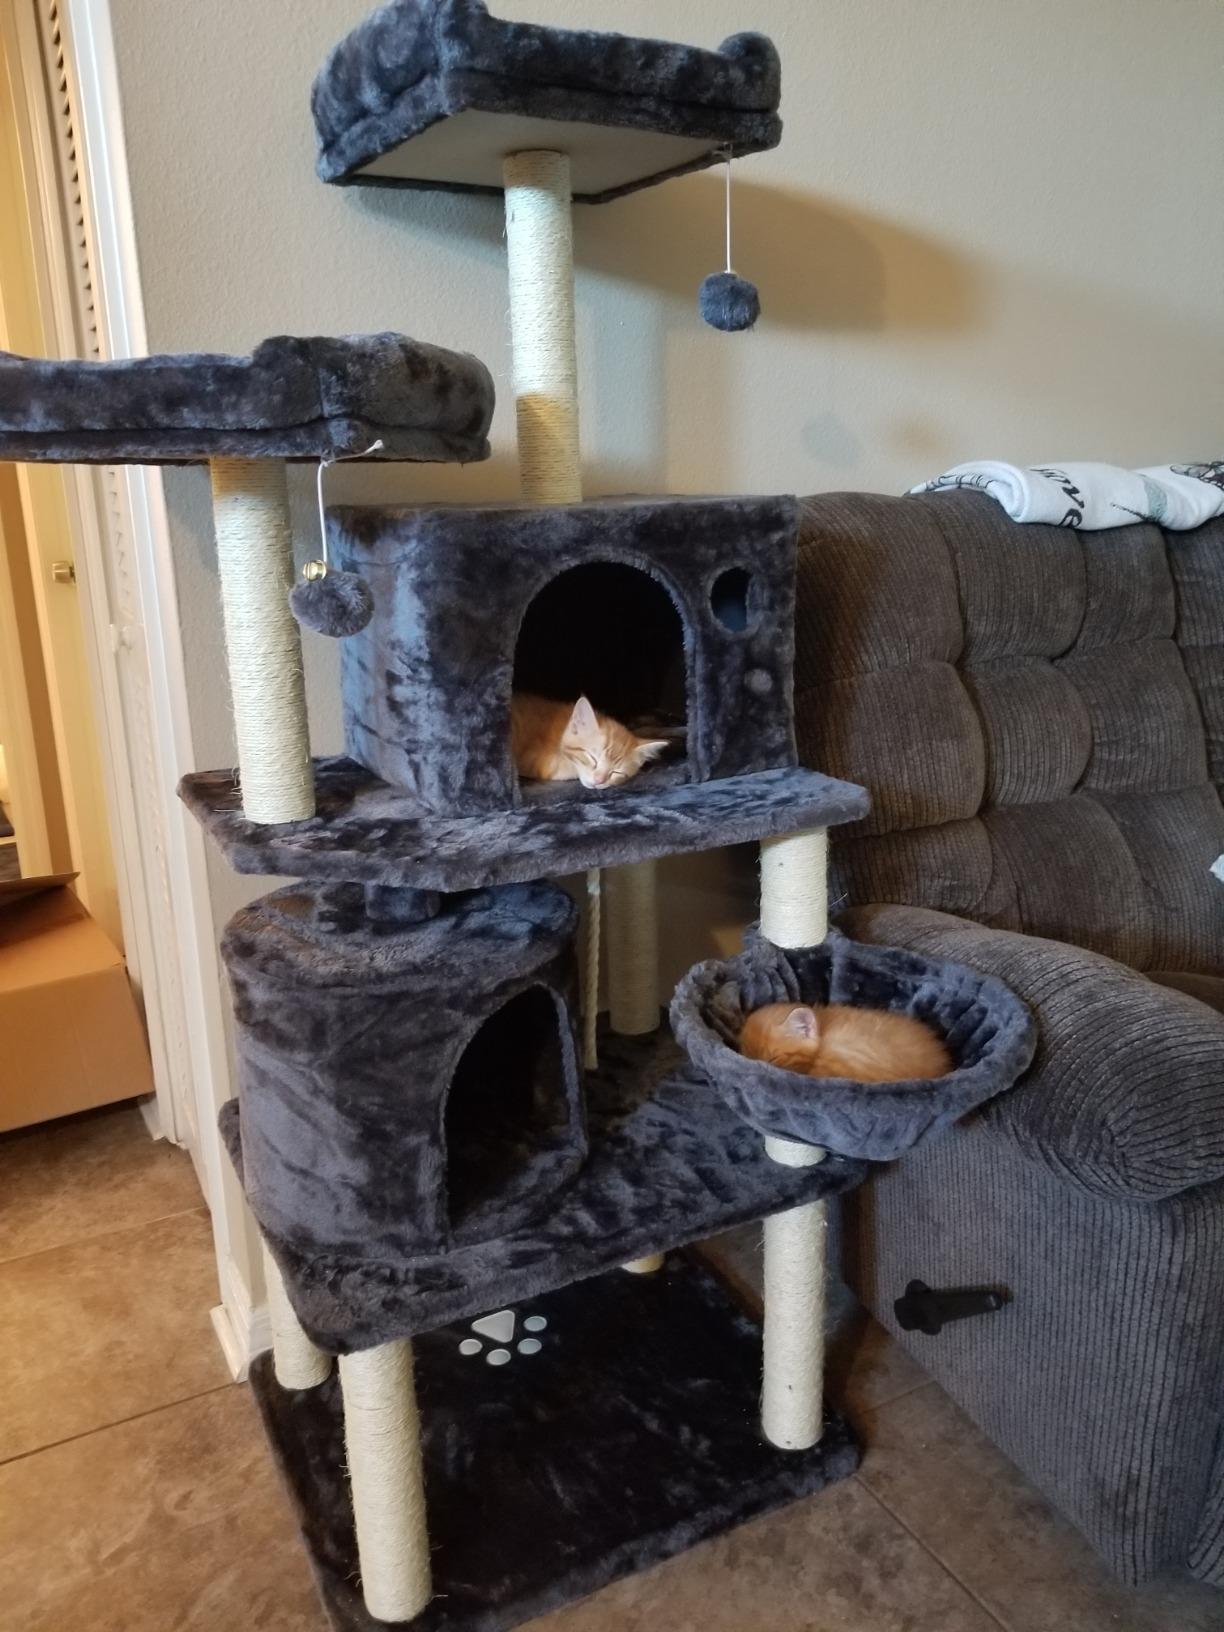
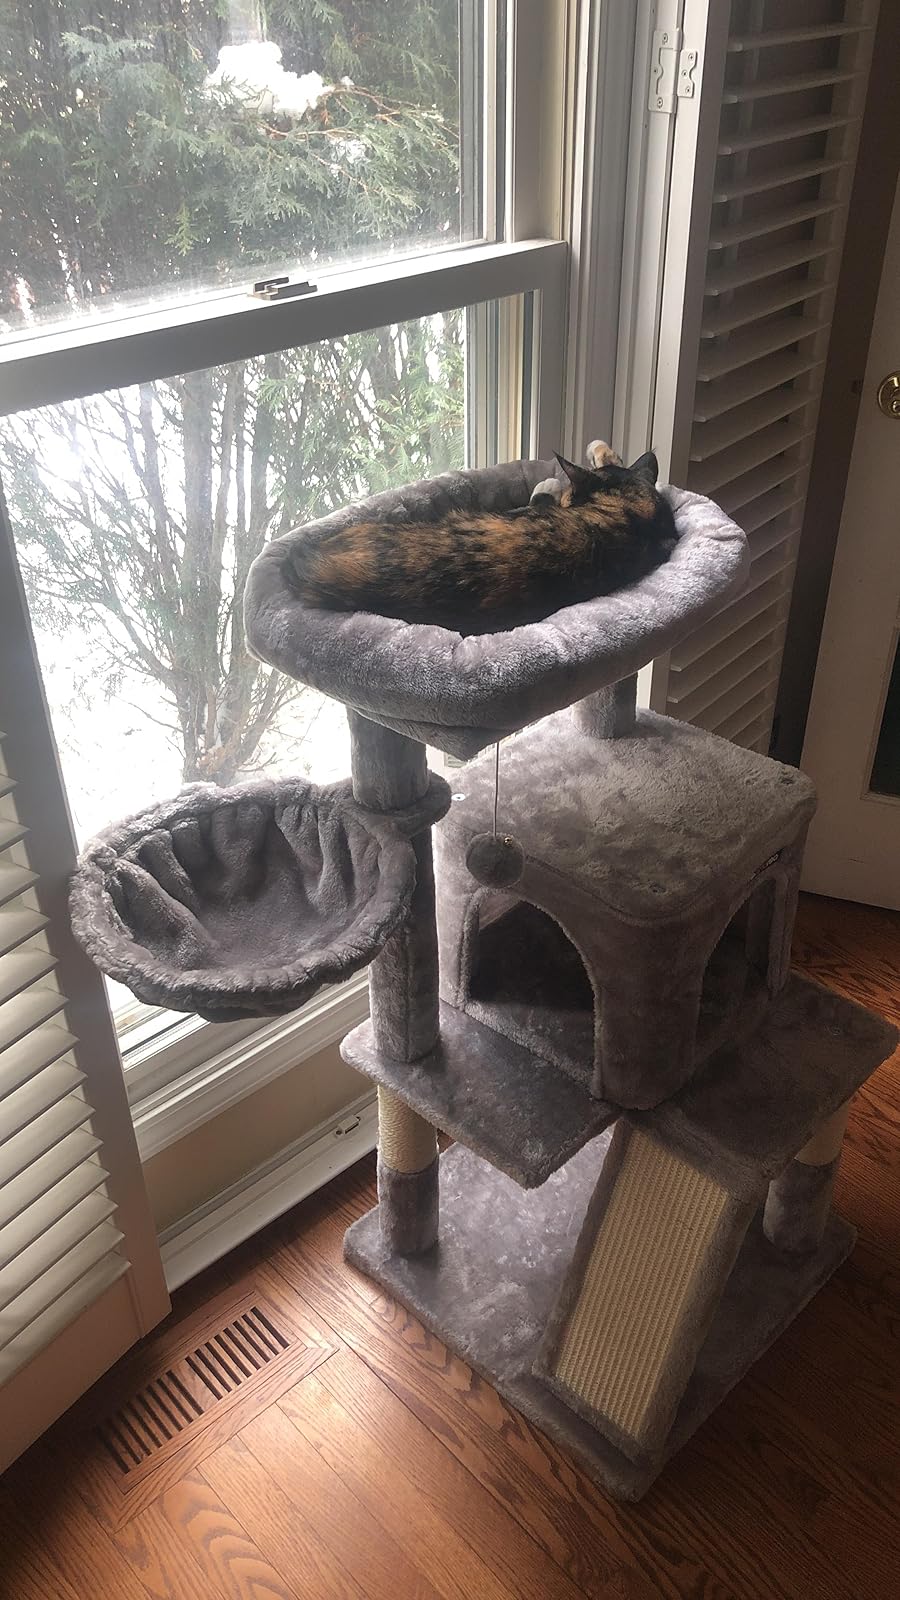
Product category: items_cat tree
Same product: no